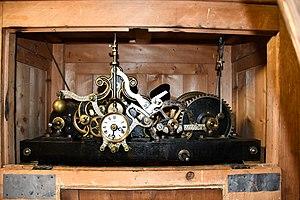
L'horloge de l'église catholique romaine Sainte-Pétronille, à Pregny-Chambésy. Le mécanisme de l'horloge fut placé en 1897 et a été élaboré par la société de Louis-Delphin Odobey Cadet à Morez (France). Il sert à donner l'heure sur le cadran du clocher et à sonner l'heure et la demie. Le poids de l'horloge et le poids des cloches doivent être remontés manuellement tous les huit jours.
L'église Sainte-Pétronille est une église de culte catholique romain, dédiée à sainte Pétronille, située dans la commune de Pregny-Chambésy, dans le République et Canton de Genève, en Suisse.